The Joshua Tree

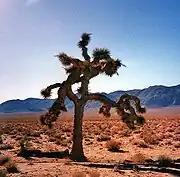
A tree with spiked limbs sprawling in several directions stands in a desert. A mountain range stands in the background

Bono is credited as the album's sole lyricist. Thematically, the album juxtaposes antipathy towards the United States against the band's deep fascination with the country, its open spaces, freedoms, and ideals. Anger is directed particularly at the perceived greed of the Ronald Reagan administration and its foreign policy in Central America. Bono said, "I started to see two Americas, the mythic America and the real America", hence the album's working title, "The Two Americas". Having toured the US extensively in the past, the group were inspired by the country's geography. As such, the desert, rain, dust, and water appear as lyrical motifs throughout the record. In many cases, the desert is used as a metaphor for "spiritual drought". One track that chiefly represents these themes is "In God's Country", which critic Barbara Jaeger interpreted as addressing America's role as the "promised land". Clayton explained the impact of the desert imagery: "The desert was immensely inspirational to us as a mental image for this record. Most people would take the desert on face value and think it's some kind of barren place, which of course is true. But in the right frame of mind, it's also a very positive image, because you can actually do something with blank canvas, which is effectively what the desert is."